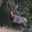
Label: deer